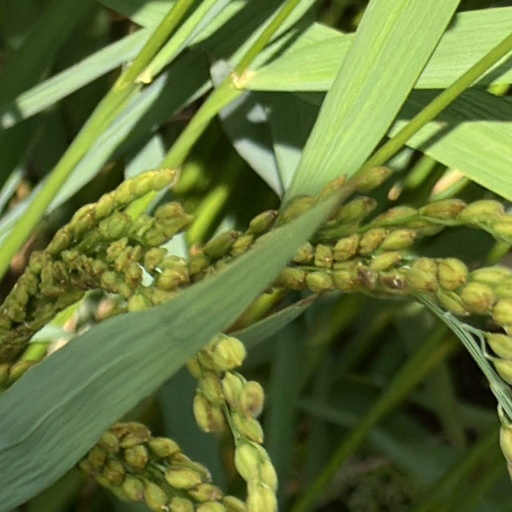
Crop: rice